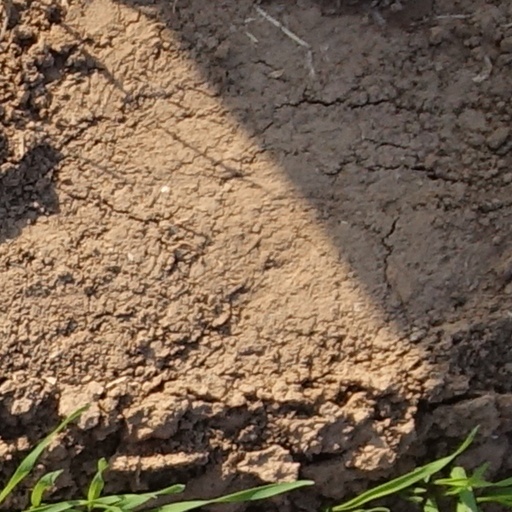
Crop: wheat